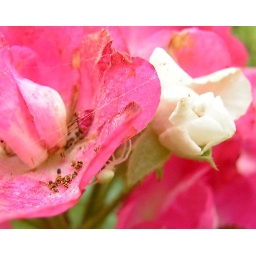
Really strange a white bud on the pink bush and upon closer inspection a crab spider too!